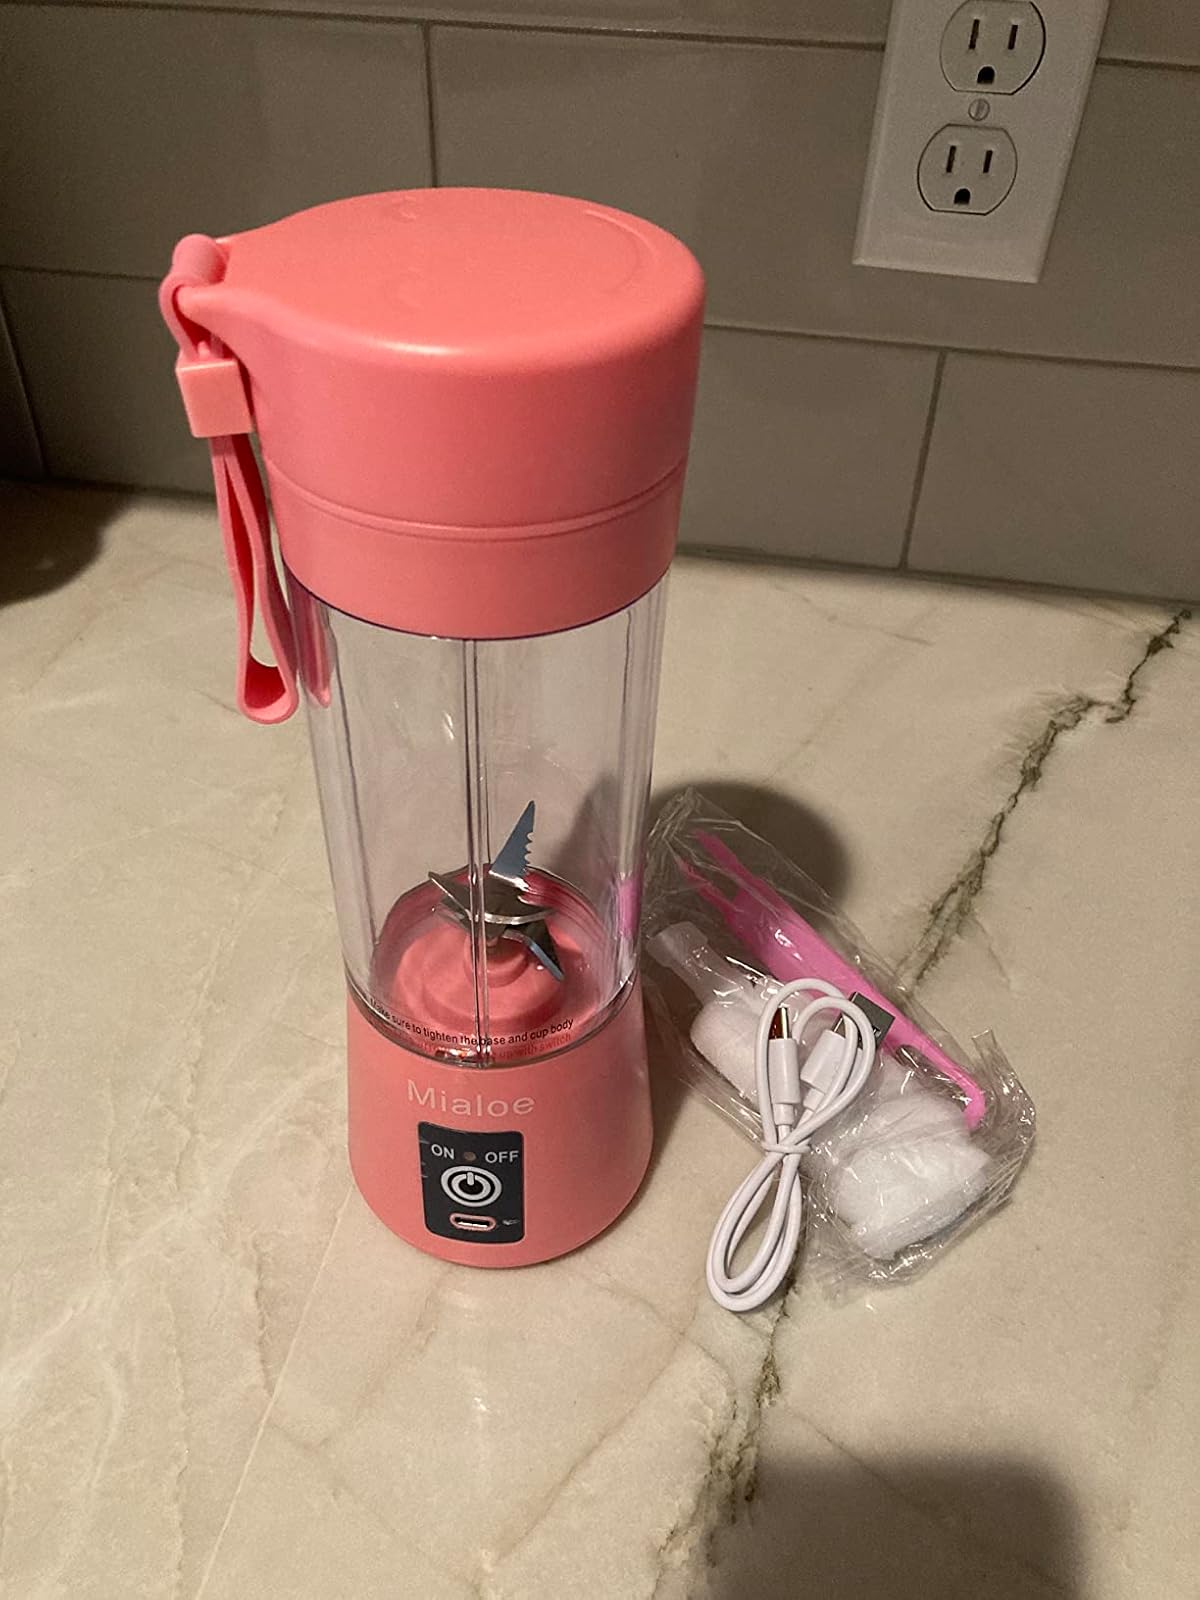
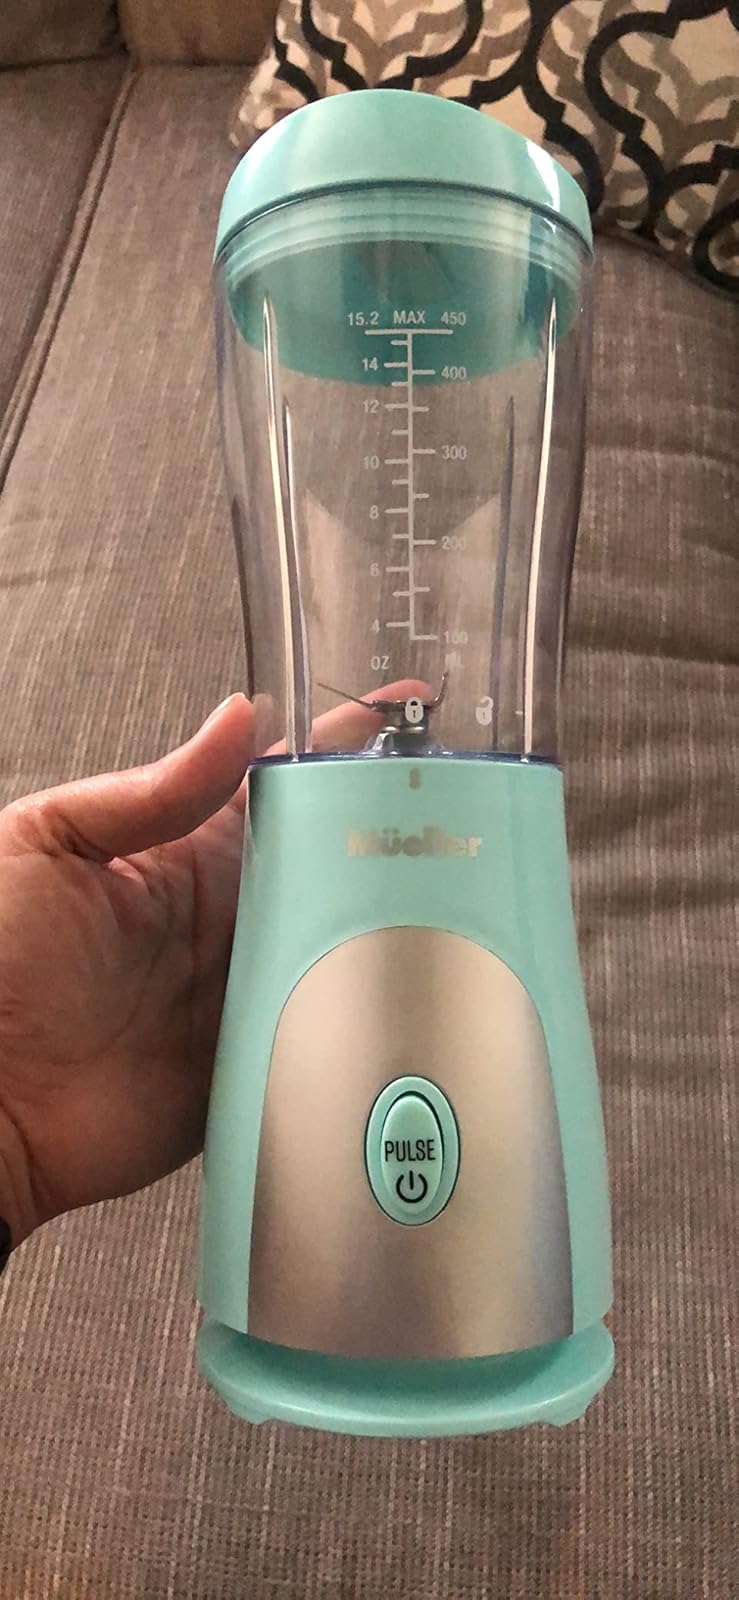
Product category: items_blender
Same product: no